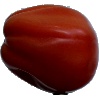
Label: Tomato Heart 1